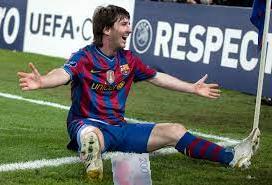
Denominación: 200